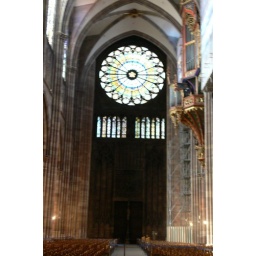
Stained glass window in Strasbourg catherdral.